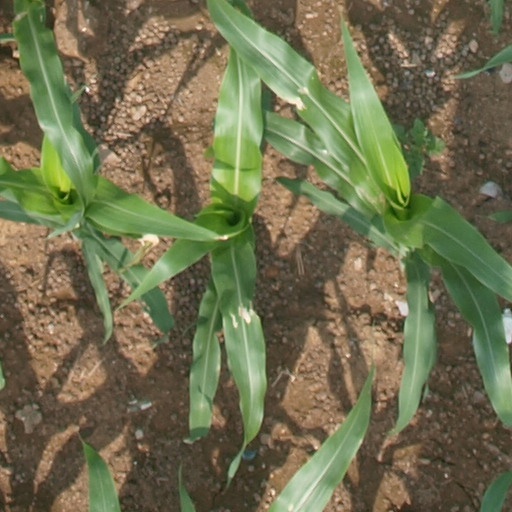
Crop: maize; corn